Tom Cochran (technologist)

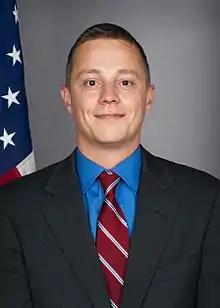
Official U.S. Department of State Photo

Tom Cochran (born 1977) is a former Obama administration appointee, having served both in the White House and Department of State between 2011 and 2016. He is a partner and the Chief Growth Officer at 720 Strategies, as well as a keynote speaker, writer, and adjunct professor at American University.